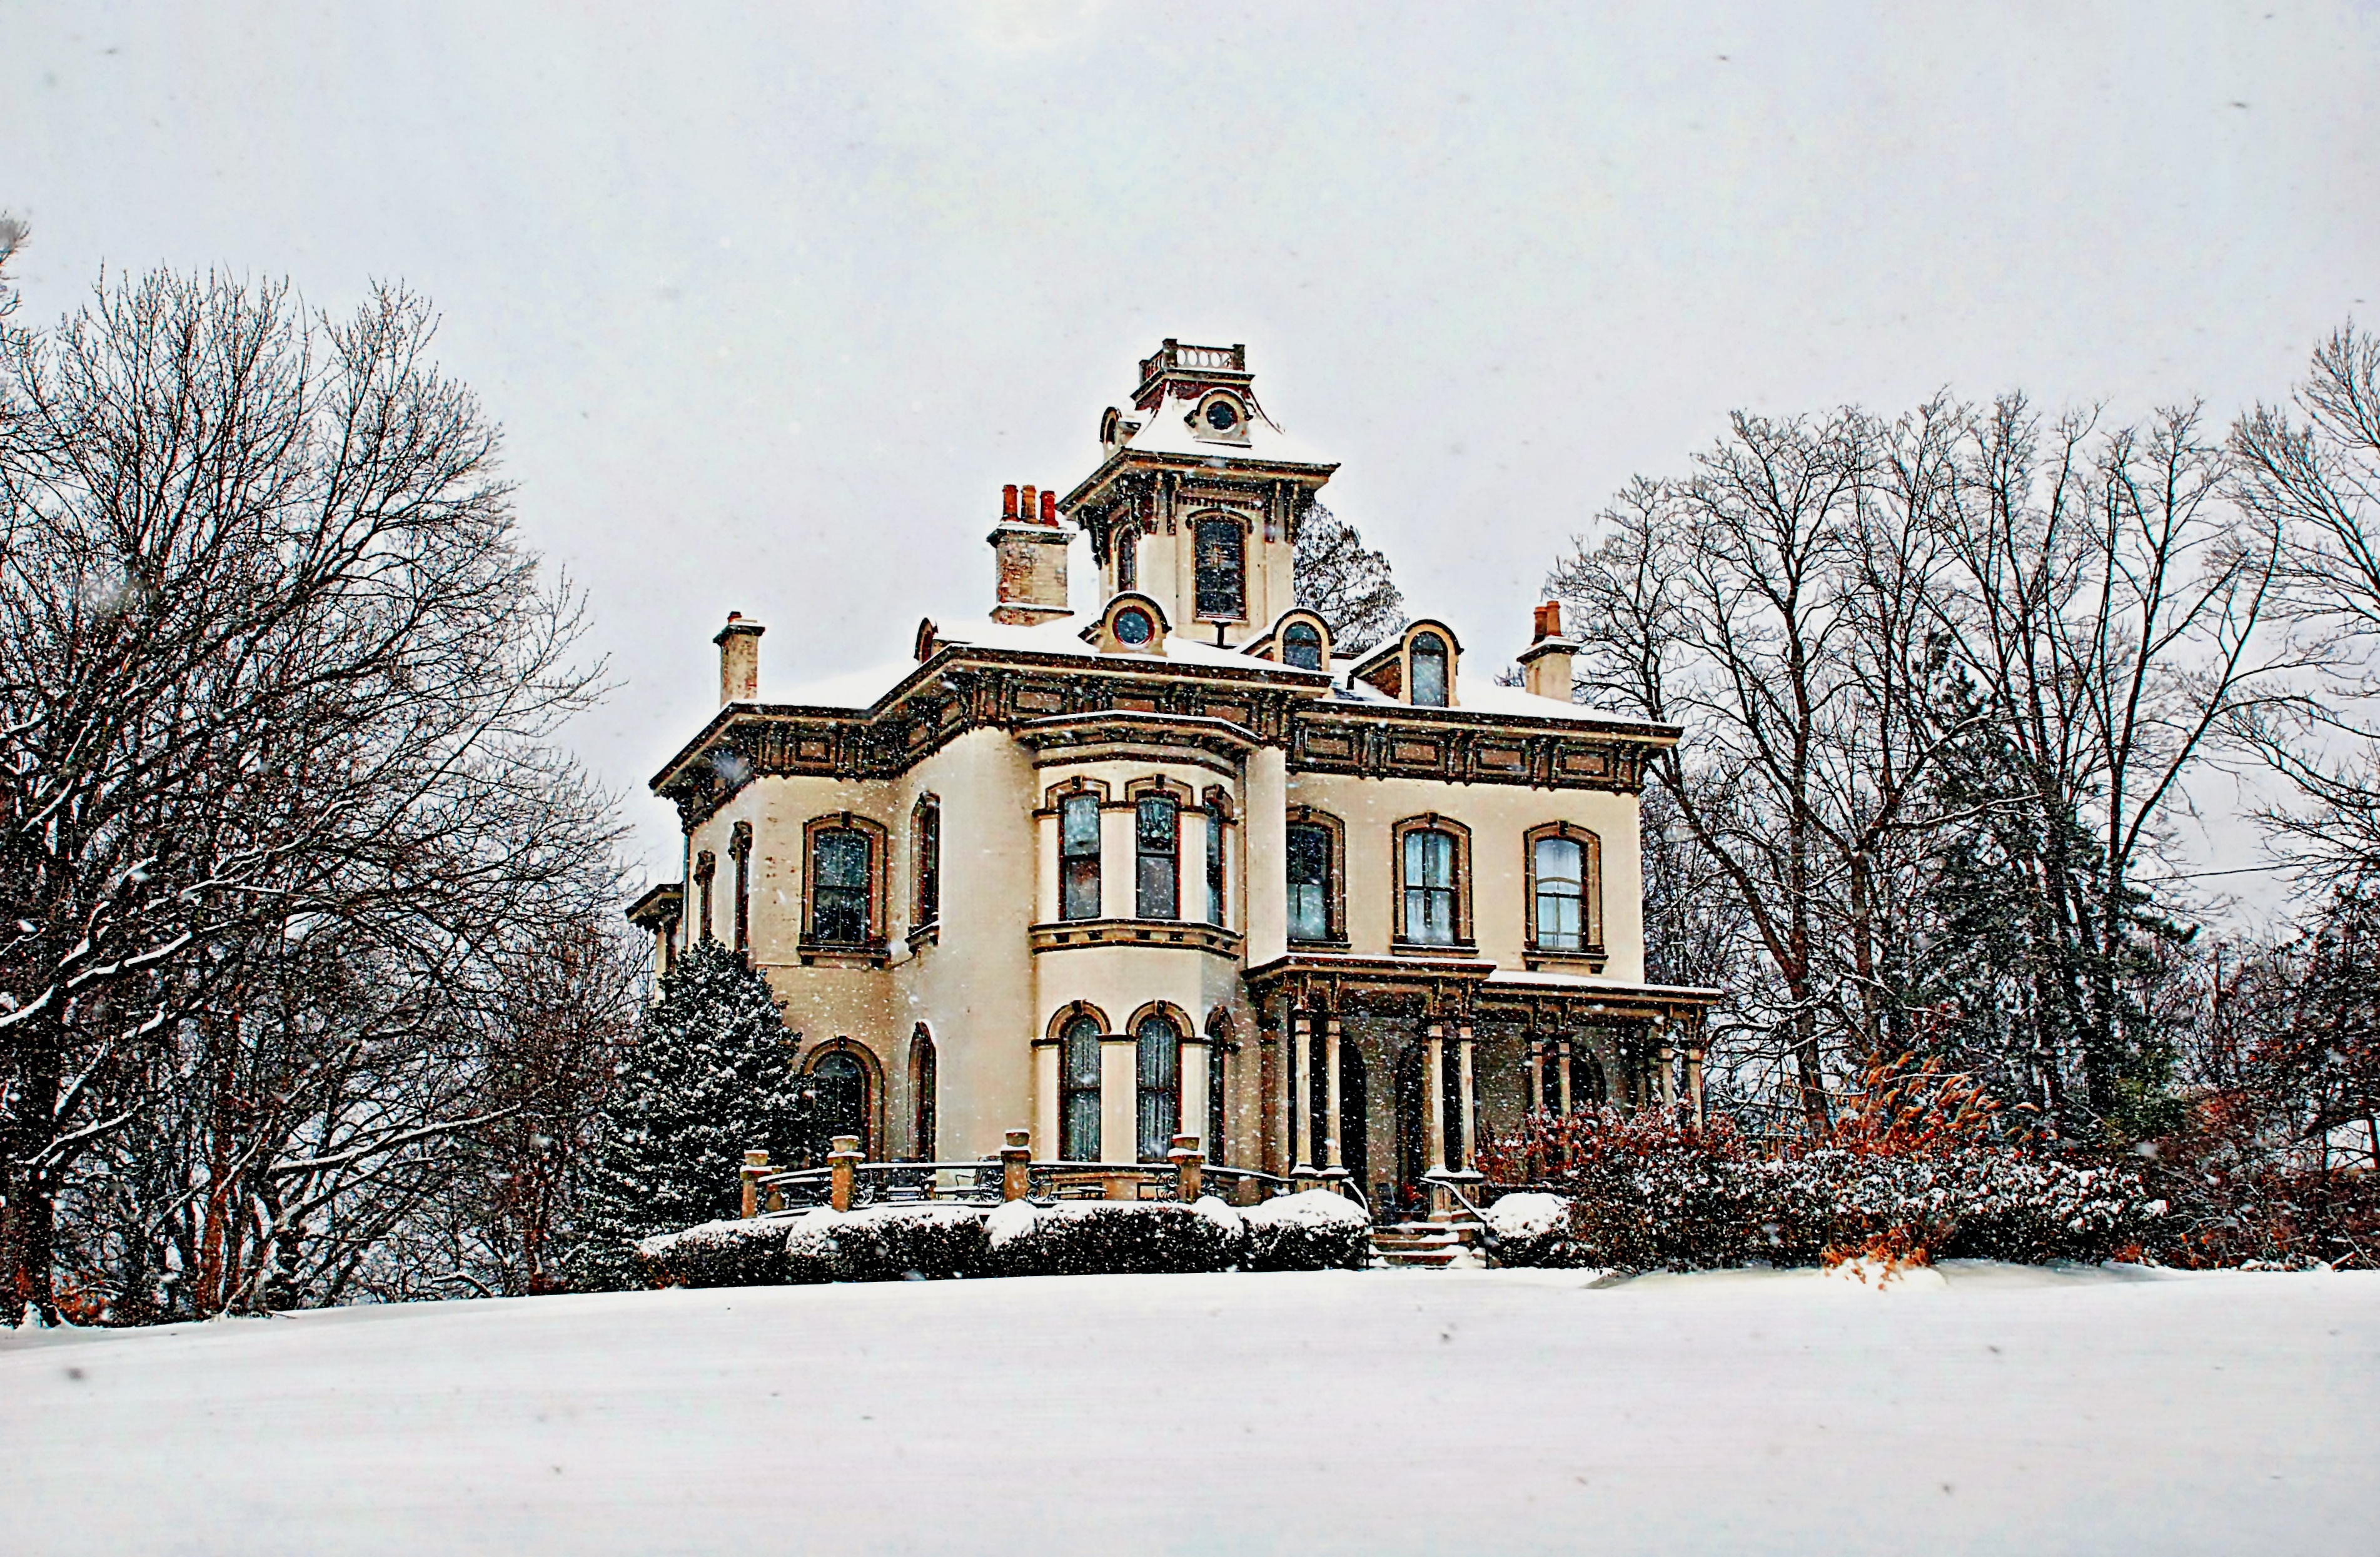
tree, nature, snow, winter, house, building, home, weather, christmas, season, estate, december